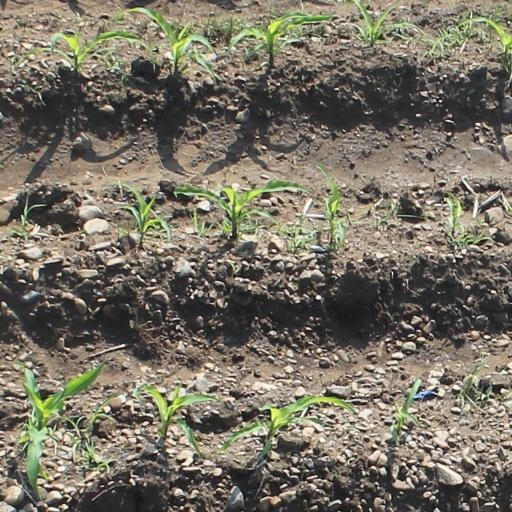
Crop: maize; corn